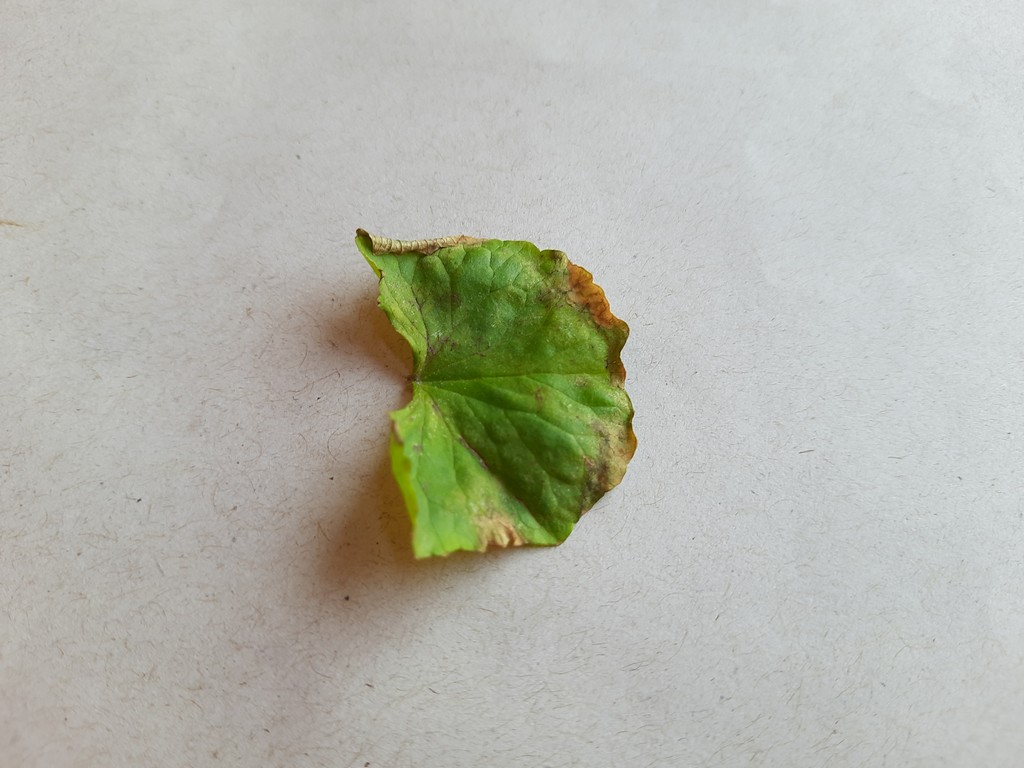
Label: Unhealthy